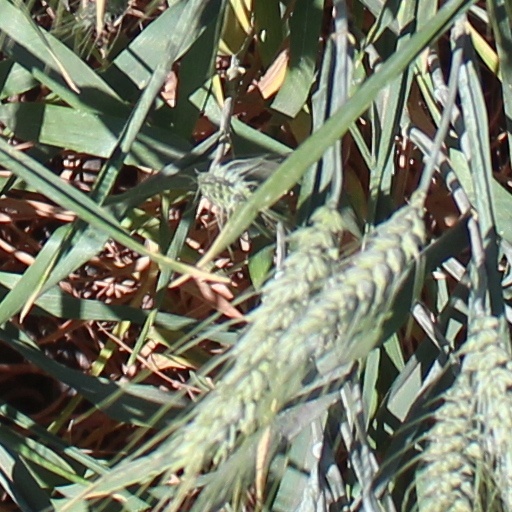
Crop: wheat